List of Juventus FC seasons

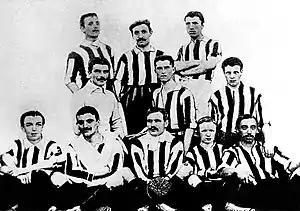
The Juventus team during the 1905 season in which they won their first league title

Juventus Football Club is an Italian professional association football club based in Turin, Piedmont. The club was founded as Sport-Club Juventus in late 1897 by pupils from the Massimo d'Azeglio Lyceum school in Turin, among them the brothers Eugenio and Enrico Canfari, but were renamed as Foot-Ball Club Juventus two years later. The club joined the Italian Football Championship in 1900. In 1904, the businessman Ajmone-Marsan revived the finances of the football club Juventus, making it also possible to transfer the training field from Piazza d'armi to the more appropriate Velodrome Umberto I. During this period, the team wore a pink and black kit. Juventus first won the league championship in 1905, while playing at their Velodrome Umberto I ground. By this time, the club colours had changed to black and white stripes, inspired by English side Notts County.